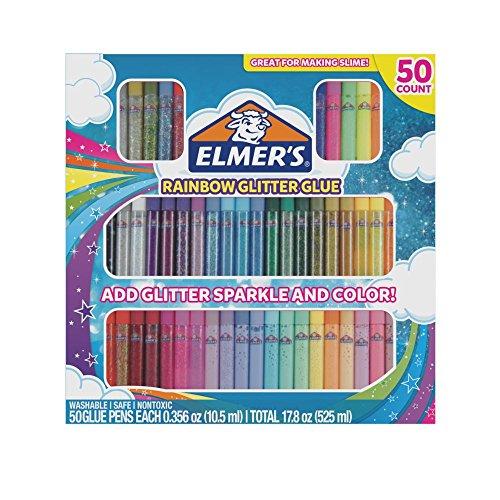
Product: Elmer’s Rainbow Glitter Glue Pen Set, Assorted Colors, 0.356 Ounces Each, 50 Count - Great For Making Slime
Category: Arts, Crafts & Sewing | Crafting | Craft Supplies | Adhesives | Art Glues & Pastes
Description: Rainbow of 50 glitter pens add a sparkly pop to Slime, writing, and art.
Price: $37.68